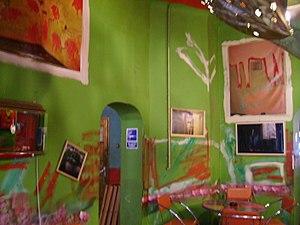
Cluj-Napoca est une ville transylvaine du nord-ouest de la Roumanie, située dans la vallée du Someșul Mic, à 440 kilomètres au Nord-Ouest de Bucarest. C’est en 1974, dans le cadre de la politique protochroniste de Nicolae Ceaușescu, que la ville a reçu par décret son second nom de Napoca, qui est celui du castrum romain antique situé sous l’actuel centre-ville, provenant de la tribu dace locale des Napaei, dont le nom rappelle le grec νάπος : « boisé ». Cependant, les roumains continuent d’appeler la ville par son nom initial de Cluj ; les hongrois l'appellent Kolozsvár, les allemands Klausenburg, en yiddish son nom est קלויזנבורג, et en latin Claudiopolis.